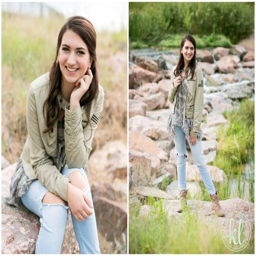
teenage girl wearing a green jacket and light washed jeans on a rocky river bed .